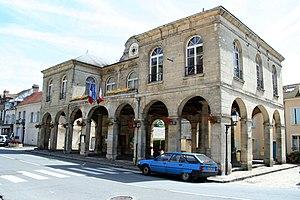
Cette liste recense les monuments historiques du département du Val-d'Oise, en France.
La Roche-Guyon est une commune française située dans le département du Val-d'Oise en région Île-de-France.